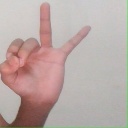
अक्षर: ण